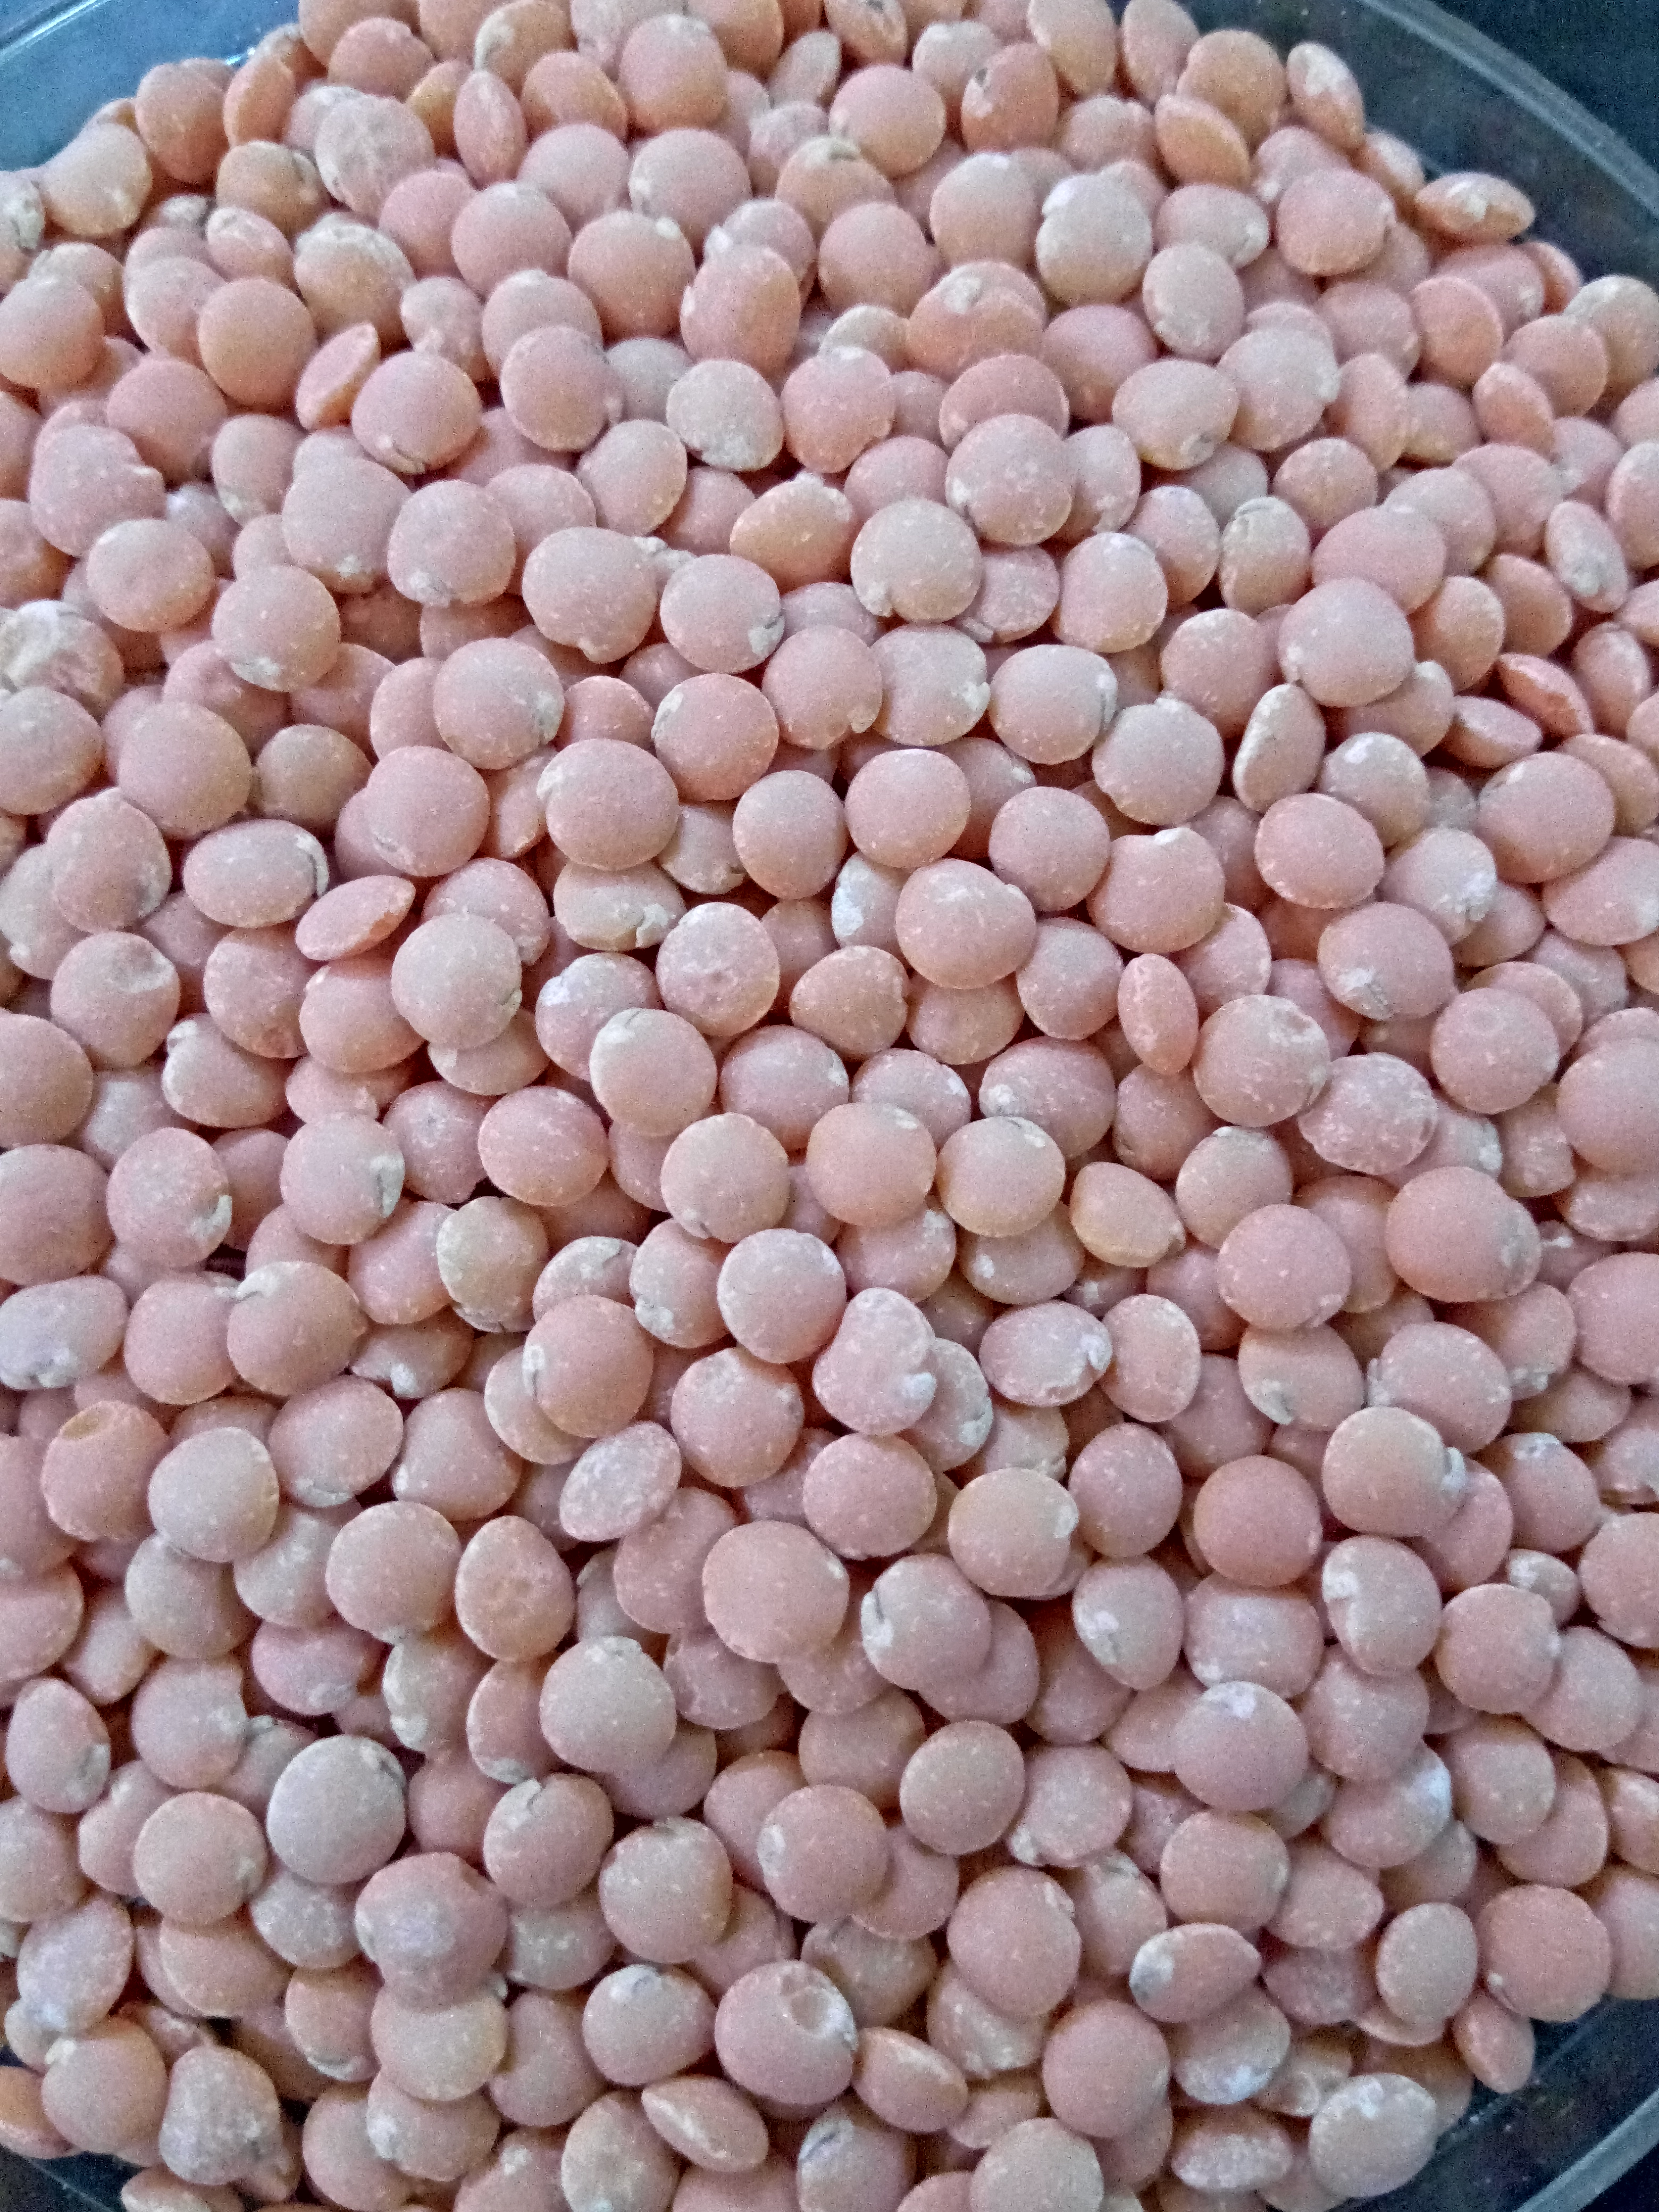
Rice seed variety: Unknown